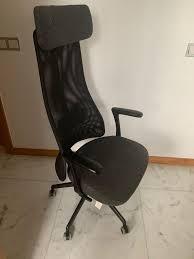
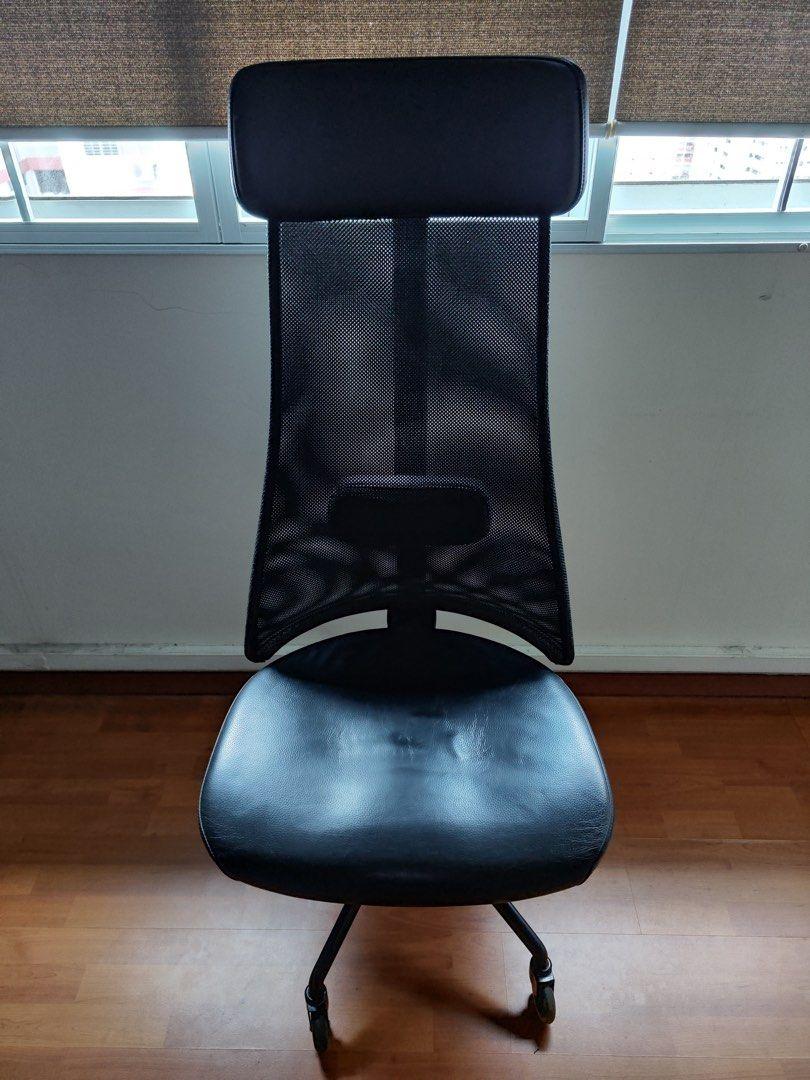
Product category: items_chair
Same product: yes